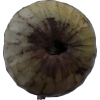
Label: cherimoya